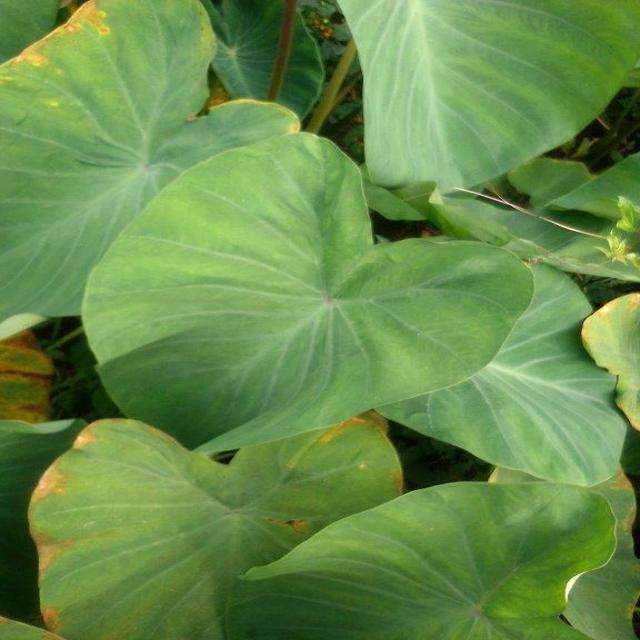
Label: Early_Blight